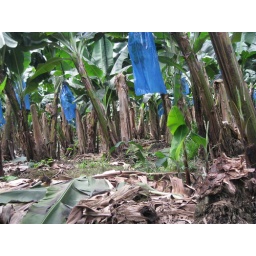
They grow the bananas in blue plastic bags.